Tessa Worley

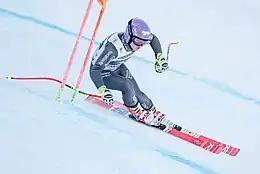
Worley in action in 2017 in Garmisch-Partenkirchen.

Born in Annemasse, in the département of Haute-Savoie, Worley's father Steve is Australian and her mother Madeleine is French, as such she possesses both French and Australian citizenships. She grew up skiing year-round, in France and New Zealand, and her home ski area is the resort of Le Grand-Bornand.